Trogen railway station

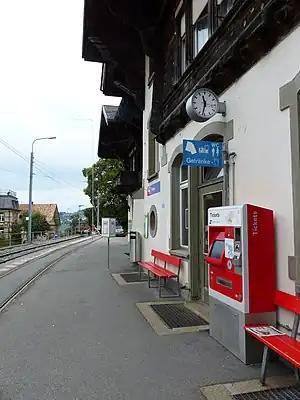
The station building in 2019

Trogen railway station is a railway station in Trogen, in the Swiss canton of Appenzell Ausserrhoden. It is the terminus of the 1,000 mm (3 ft 3+⁄ in) metre gauge St. Gallen–Trogen railway line (since 2018 Appenzell–St. Gallen–Trogen railway line) of Appenzell Railways.